York (UK Parliament constituency)

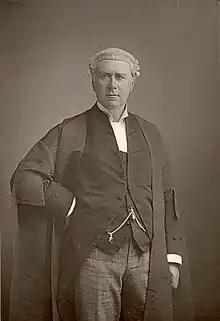
Lockwood

Lockwood was appointed Solicitor General for England and Wales, requiring a by-election.